Depukhu

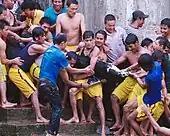
Young men compete for the possession of the carcass of the goat that was sacrificed by drowning in the pond.

While a huge crowd gathers around the pond and on rooftops to watch the ritual, a young man jumps into the pond with a live young female goat on his shoulders. While he attempts to drown the goat, other young men from various communities in and around Khokana join him. They work together to prevent the goat from escaping. While the group tries to drown the goat, the youths also bite her with their teeth, and attempt to rip her apart with their bare hands. The goat is reported to struggle for as long as forty minutes before she dies. Once the goat is dead, a competition ensues for the possession of the carcass. Youths from different communities struggle to win it for their community, which earns them the privilege of leading the religious procession that follows. The struggle and tug-of-war for the possession of the carcass is reported to last as long as 90 minutes. The youths that win lead a procession out of the pond, concluding the ritual sacrifice.